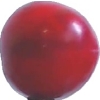
Label: cherry_wax_red